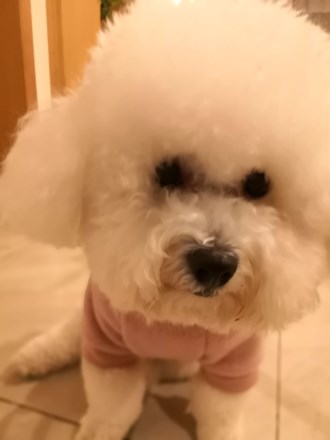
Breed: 3083-n000117-Bichon_Frise